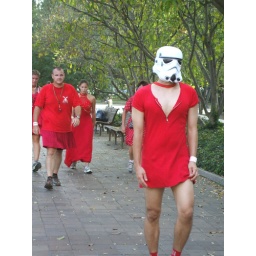
Storm trooper in a red dress